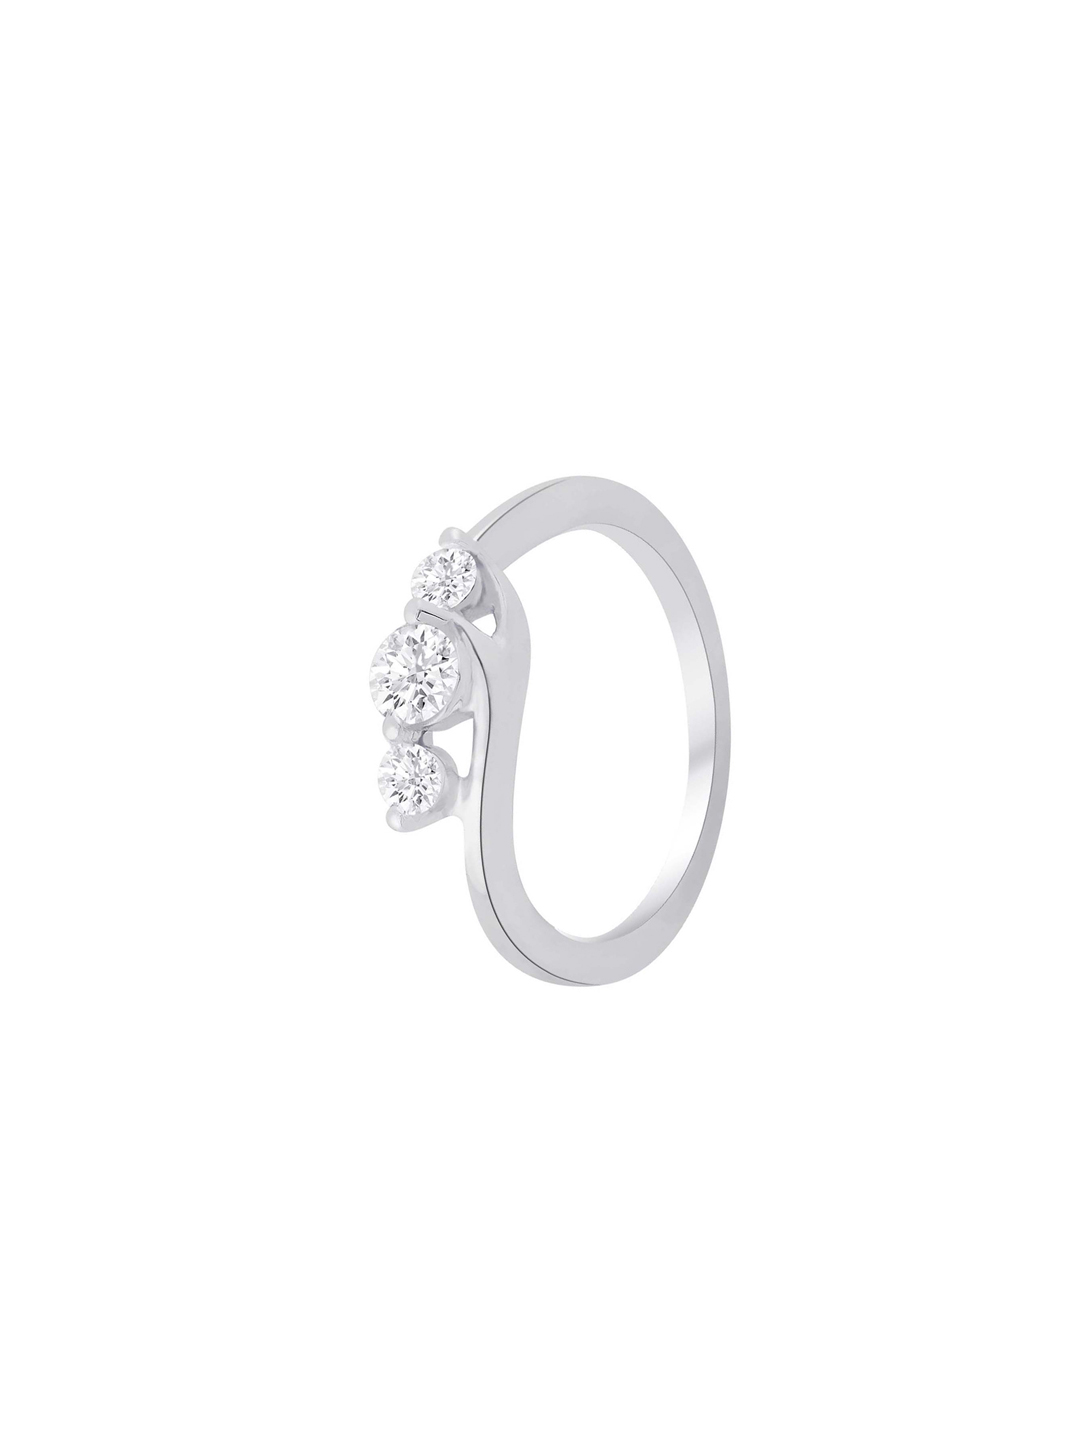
Lucera Women Silver Ring
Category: Accessories / Jewellery / Ring
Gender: Women
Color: Silver
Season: Summer 2012
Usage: Casual